Answer in natural language. Considering the relative positions, where is Doorway with respect to framed mountain landscape photo? Choose between the following options: right or left
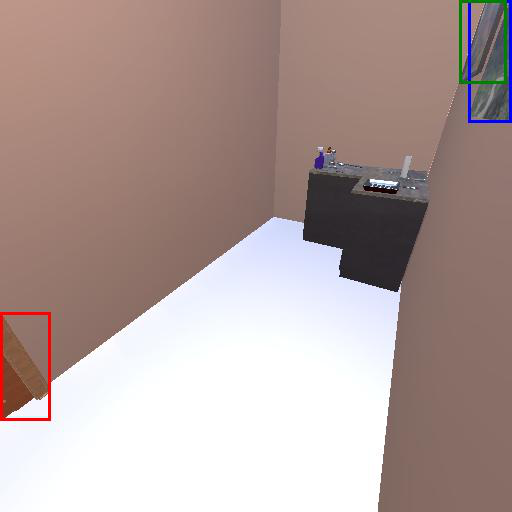
<answer>left</answer>